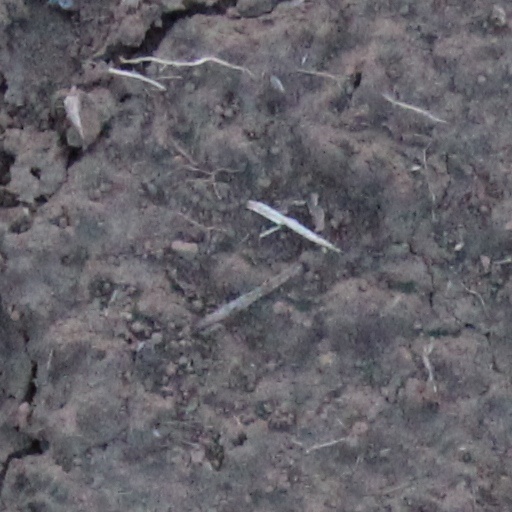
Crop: wheat